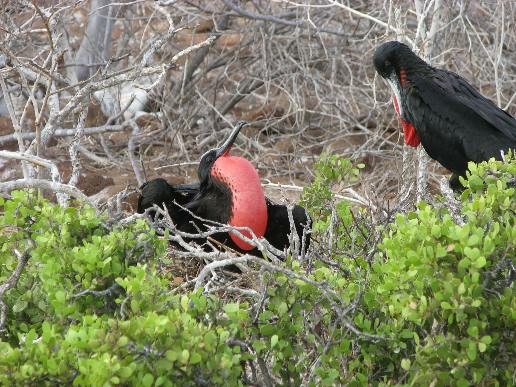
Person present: No